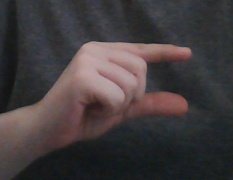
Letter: dal